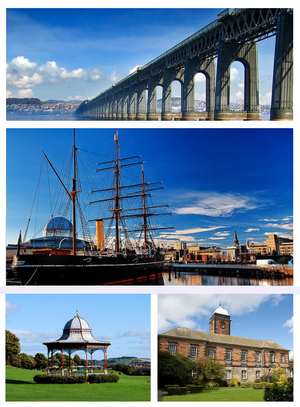
Dundee
Seværdigheder i Dundee
Dundee er Skotlands fjerdestørste by og ligger på nordsiden af Firth of Tay. Siden 1996 er Dundee City én af Skotlands 32 kommuner.